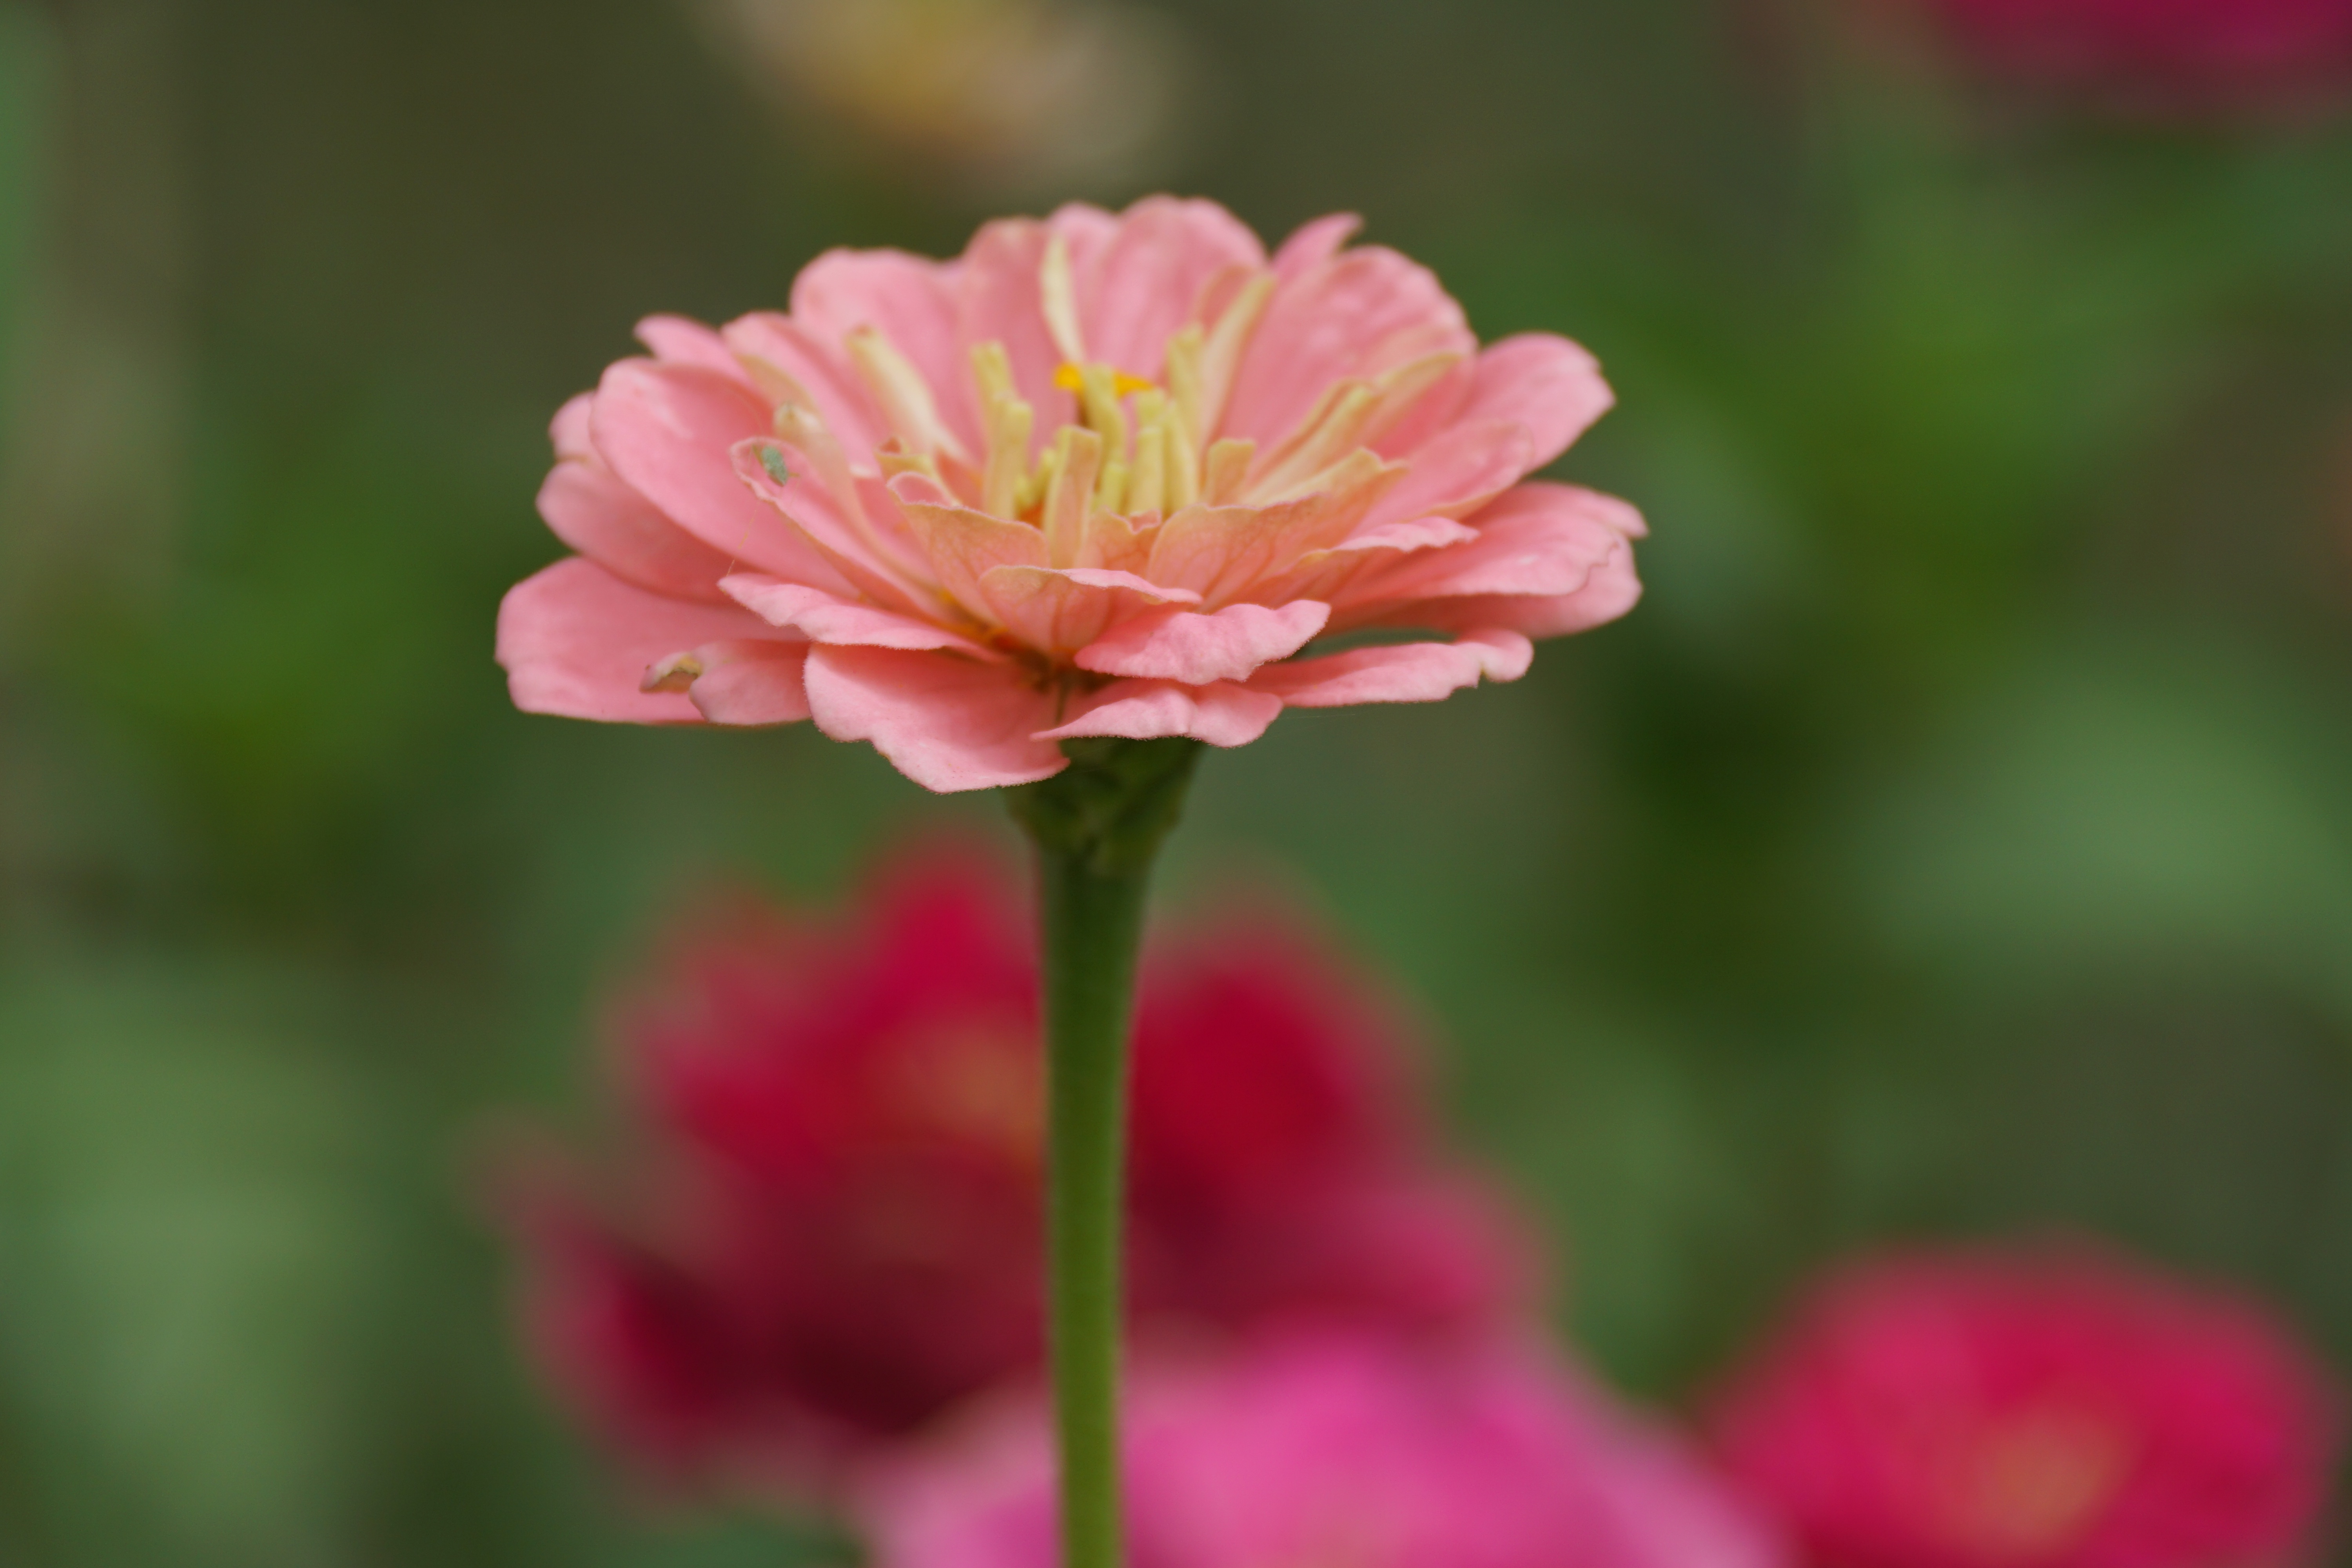
nature, blossom, plant, flower, petal, summer, orange, garden, closeup, flora, wildflower, flowers, bright, beautiful, large, dianthus, macro photography, garden flower, flowering plant, daisy family, annual plant, land plant, garden cosmos, pink family